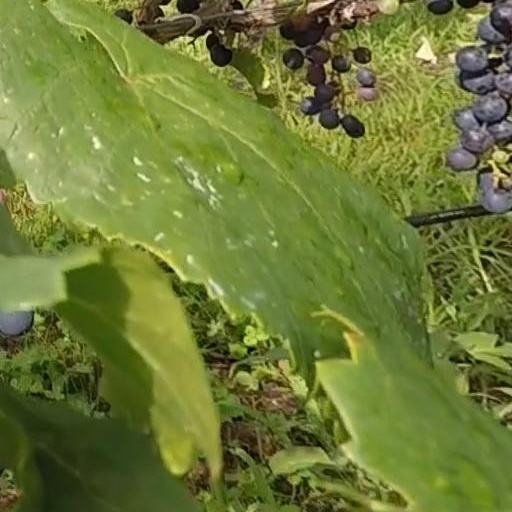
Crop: grape